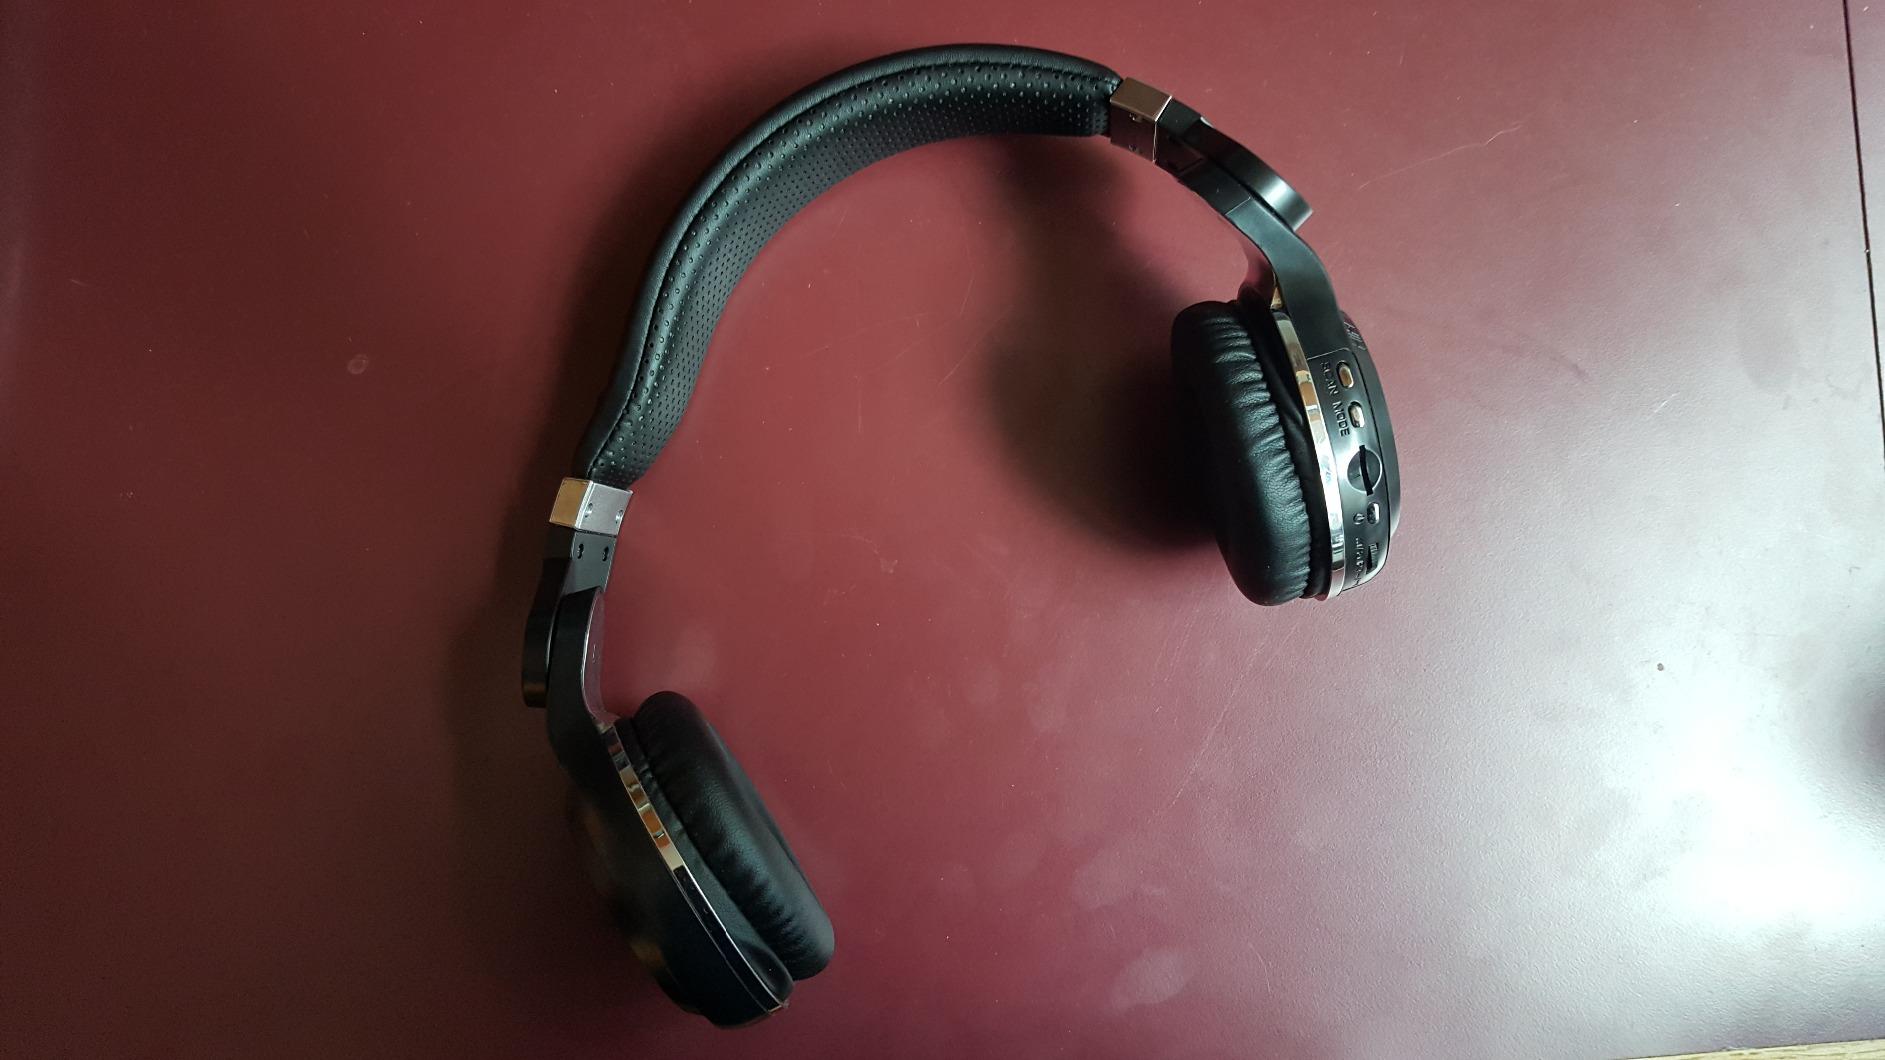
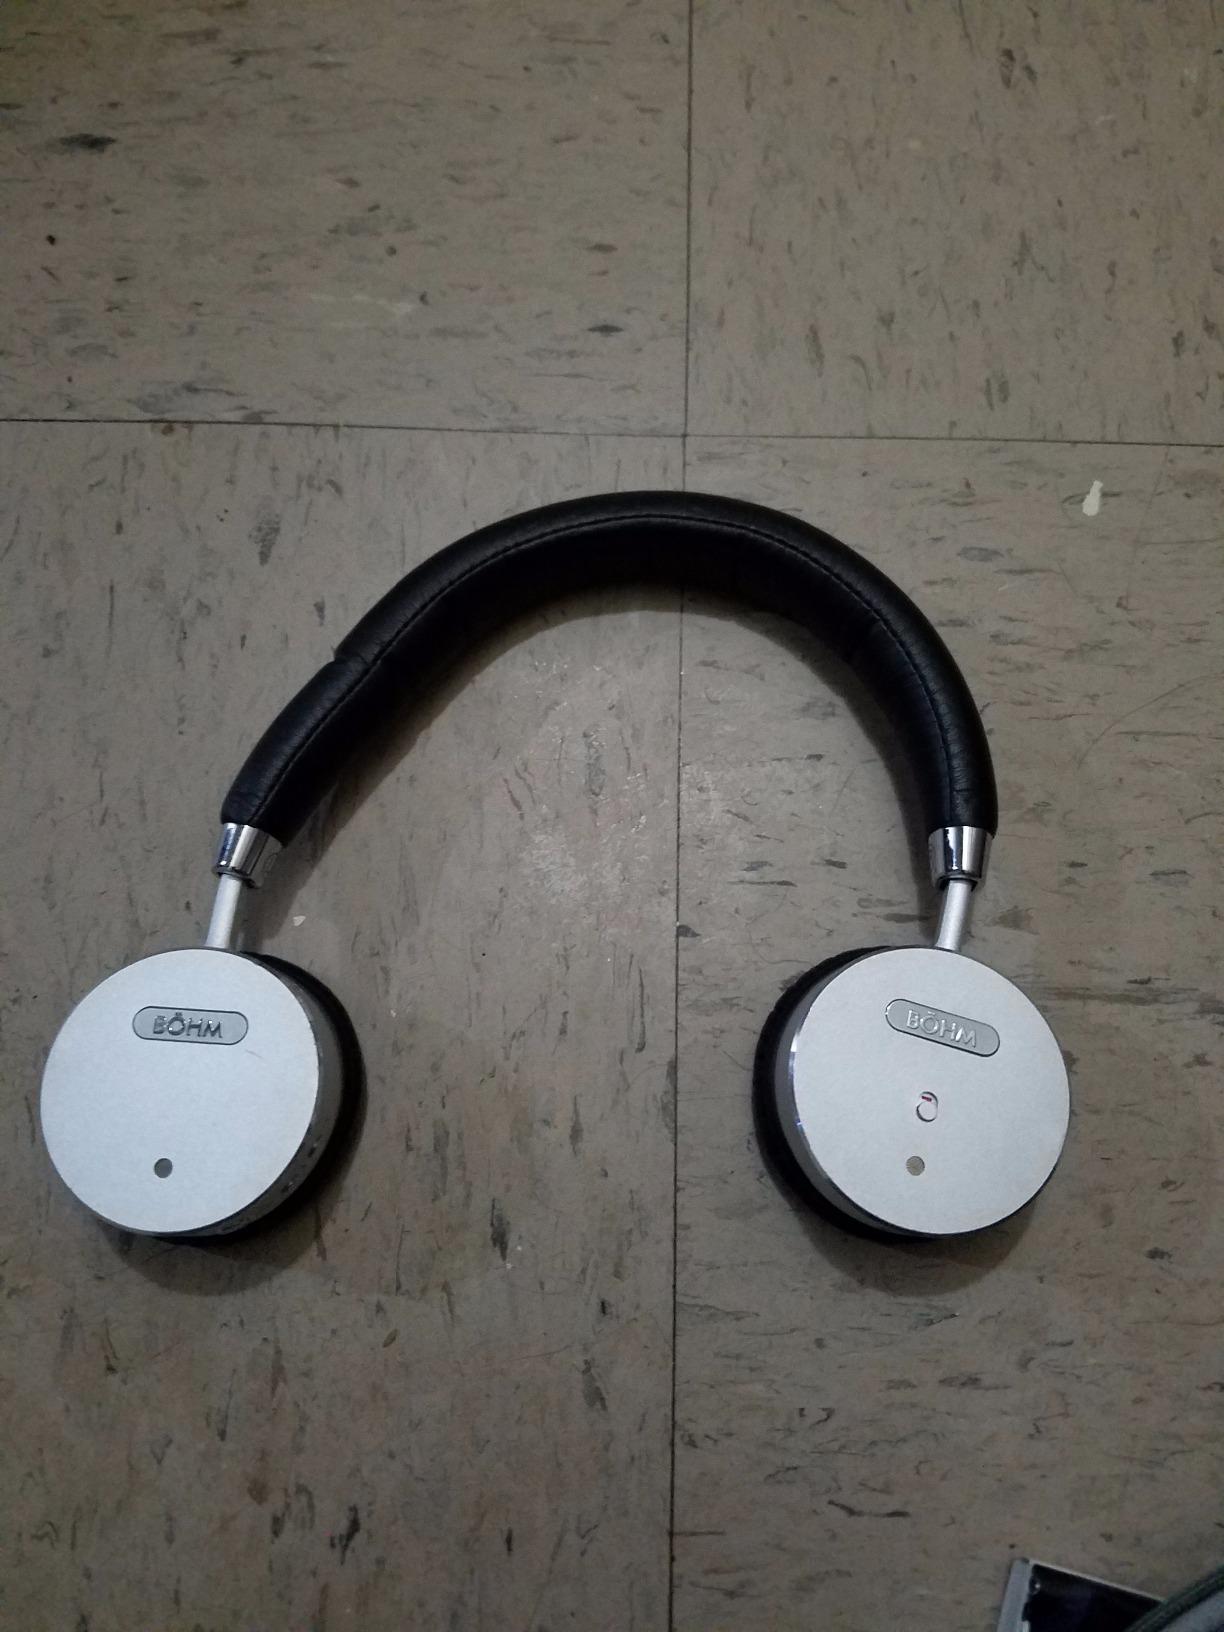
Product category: headphones
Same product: no